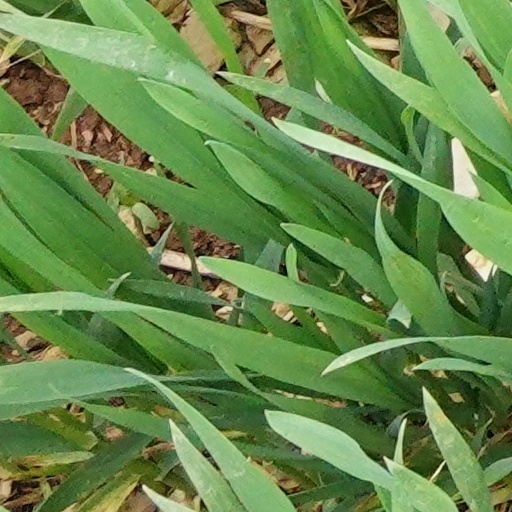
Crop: wheat